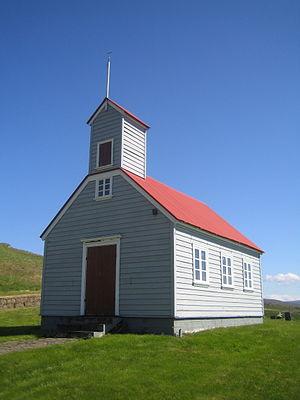
Cet article recense les bâtiments protégés de Vesturland, en Islande.